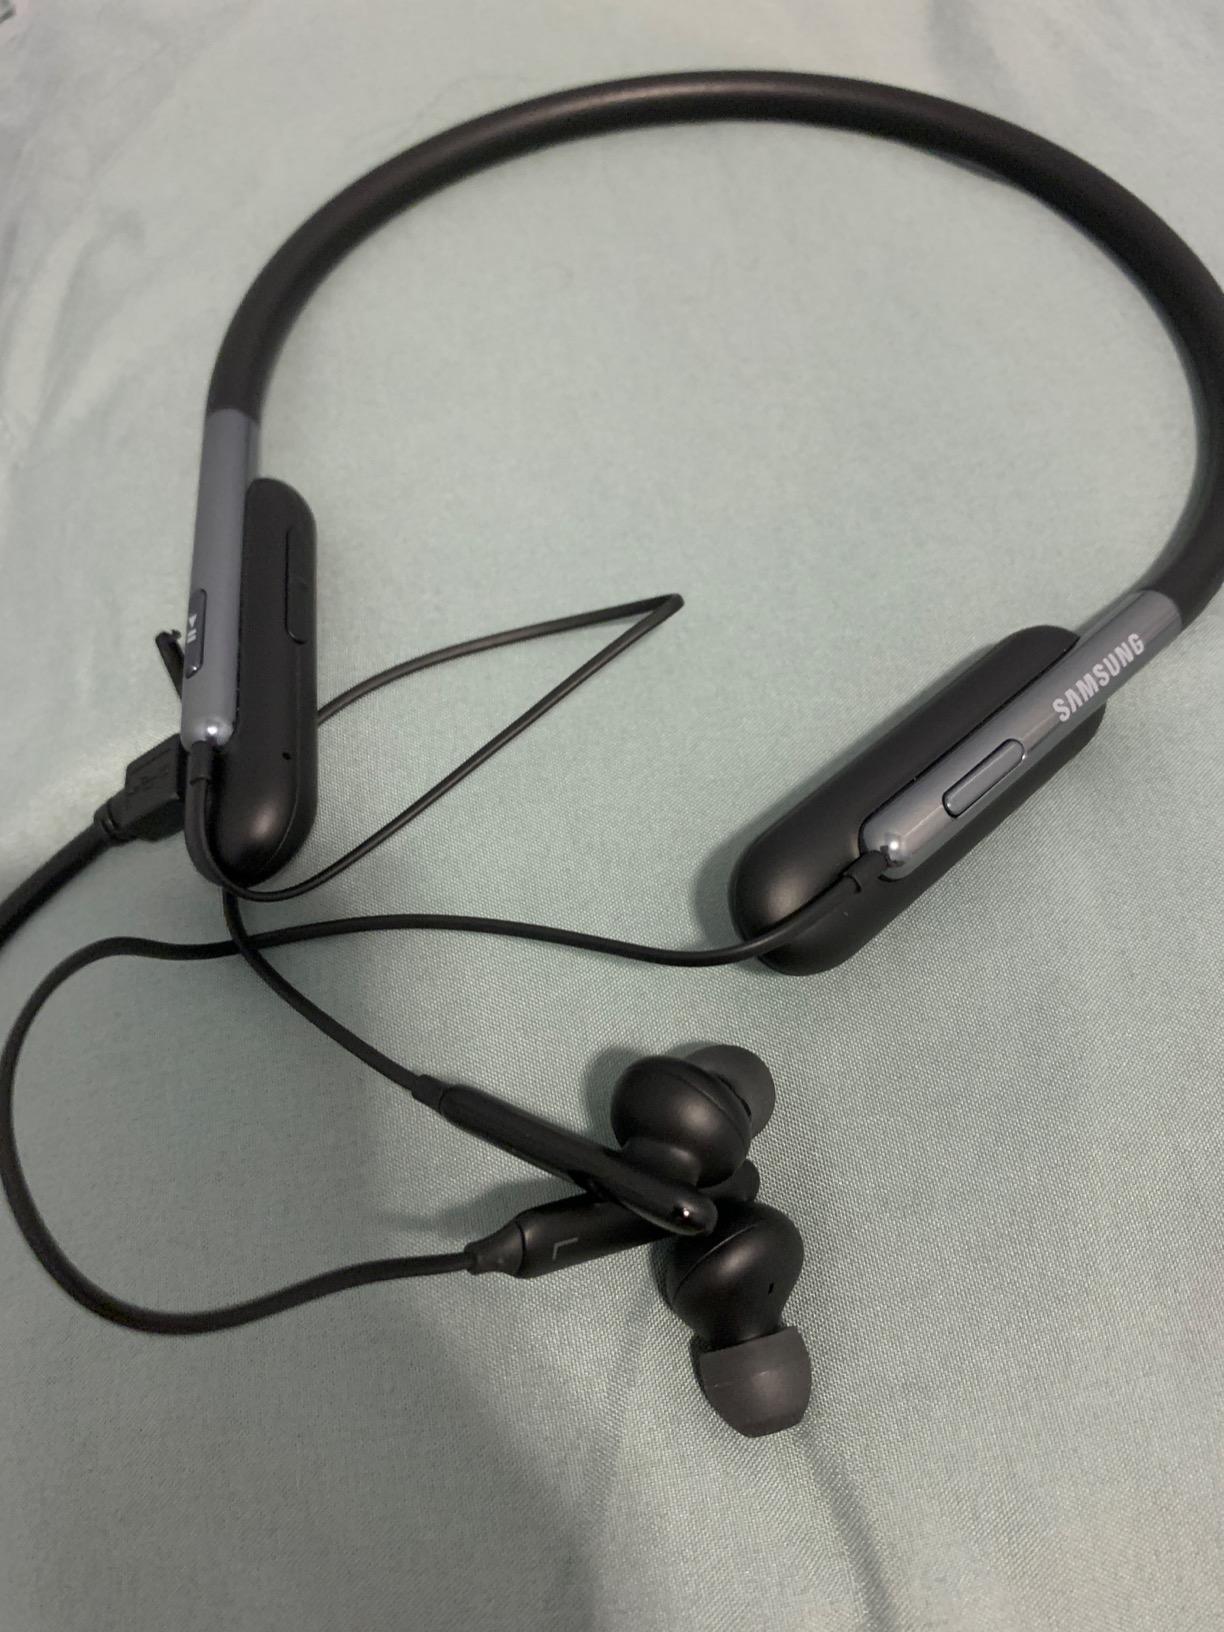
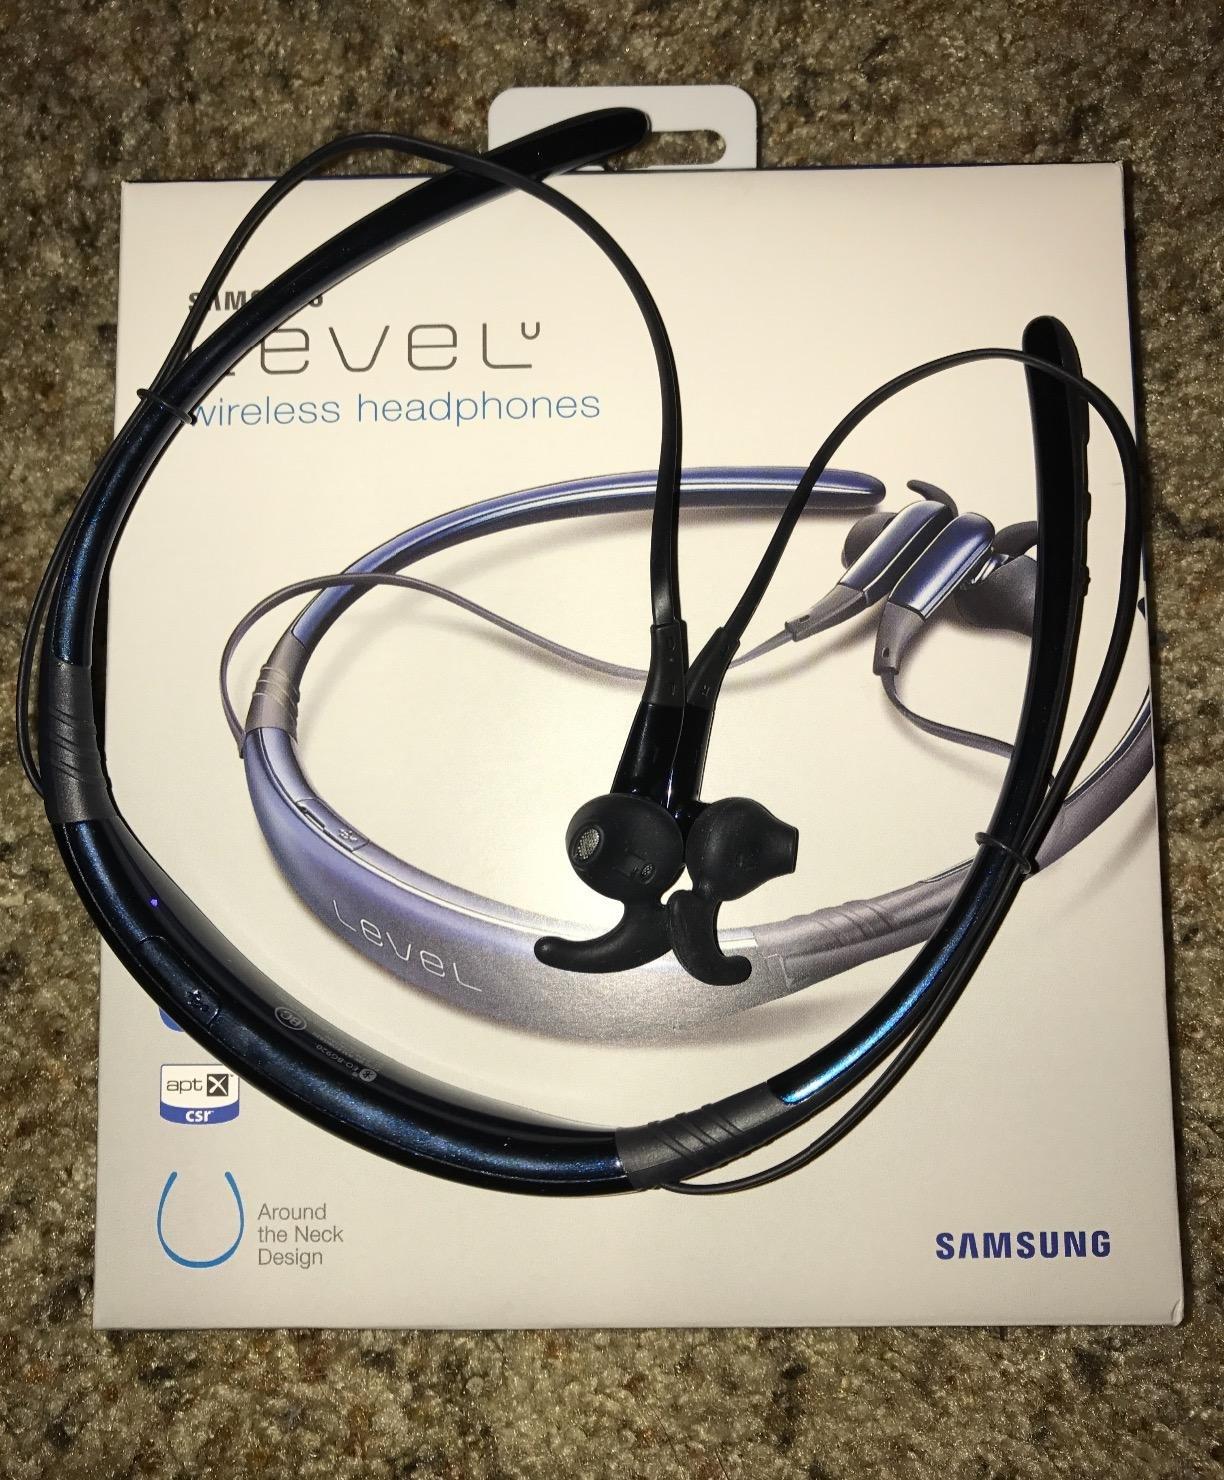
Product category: headphones
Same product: no